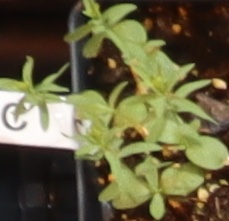
Label: Flax